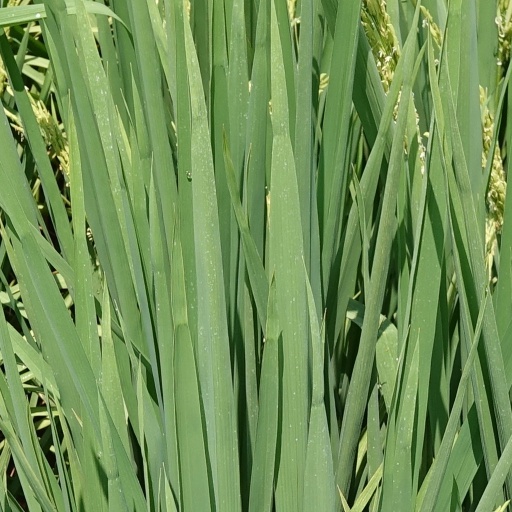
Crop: rice